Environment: real
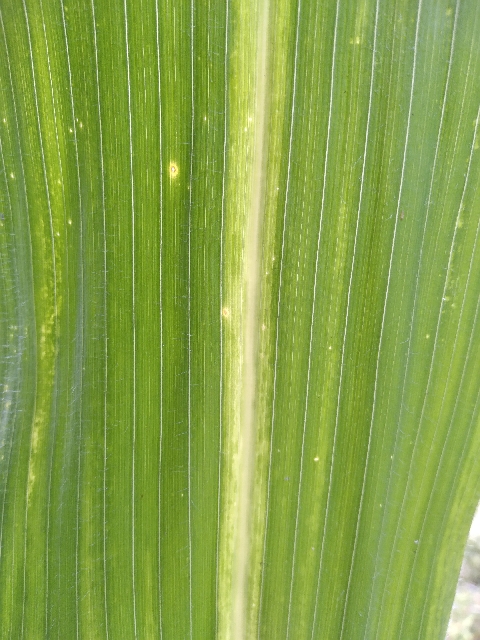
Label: lethal_necrosis